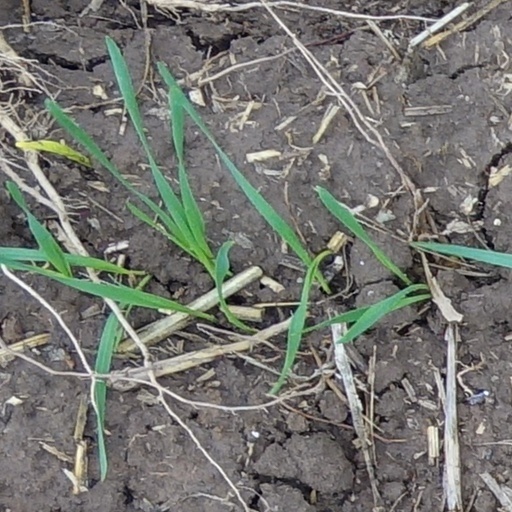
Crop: wheat